Laufenburg railway station (Switzerland)

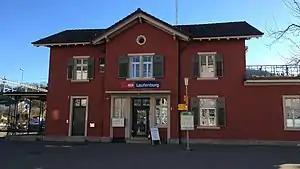
The station building in 2016

Laufenburg railway station is a railway station in the municipality of Laufenburg, in the Swiss canton of Aargau. It is the easternmost passenger stop on the Koblenz–Stein-Säckingen line; between here and Koblenz the line is freight-only. The station is served by local trains only.